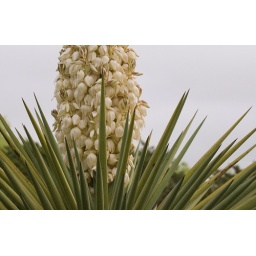
Yucca treculeana. This plant is in my back yard in Austin and is about 8 feet tall including the flower stalk.